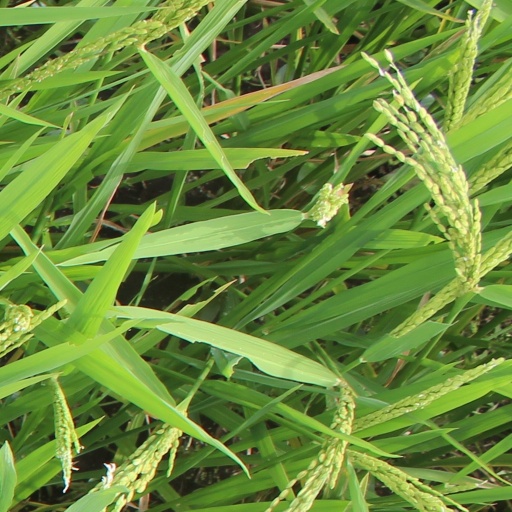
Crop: rice